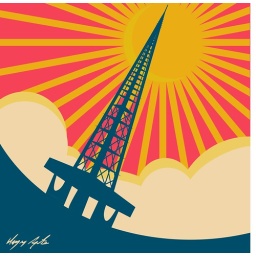
Sun in pink sky